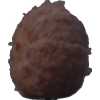
Label: orange_peeled